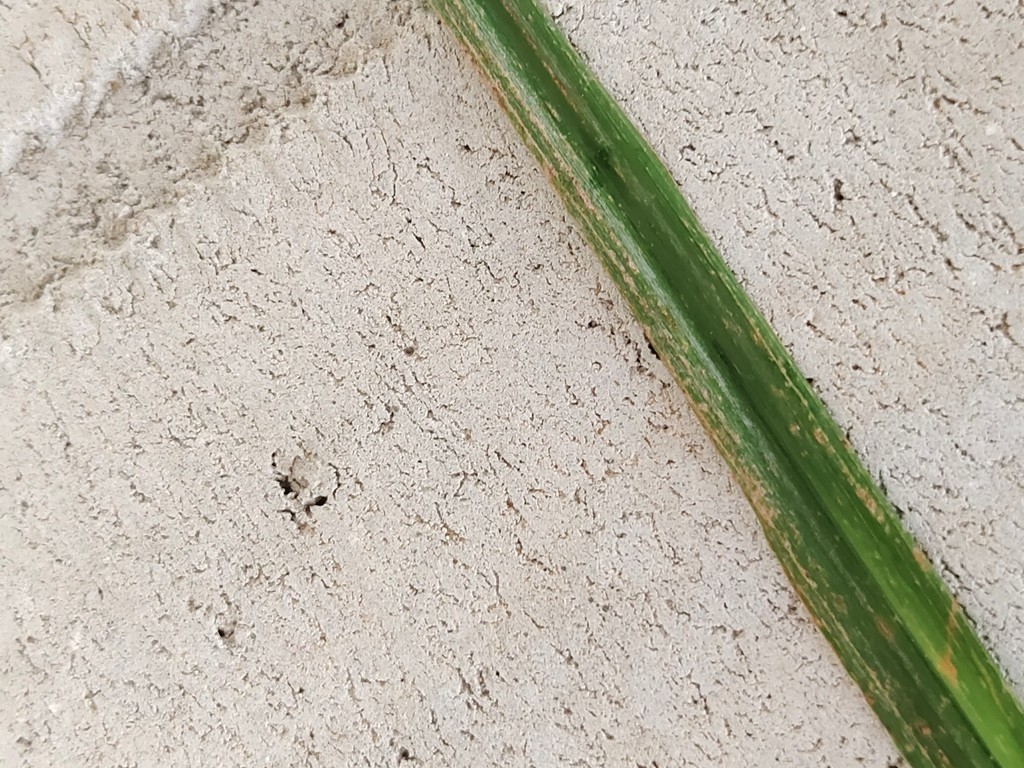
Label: Unhealthy